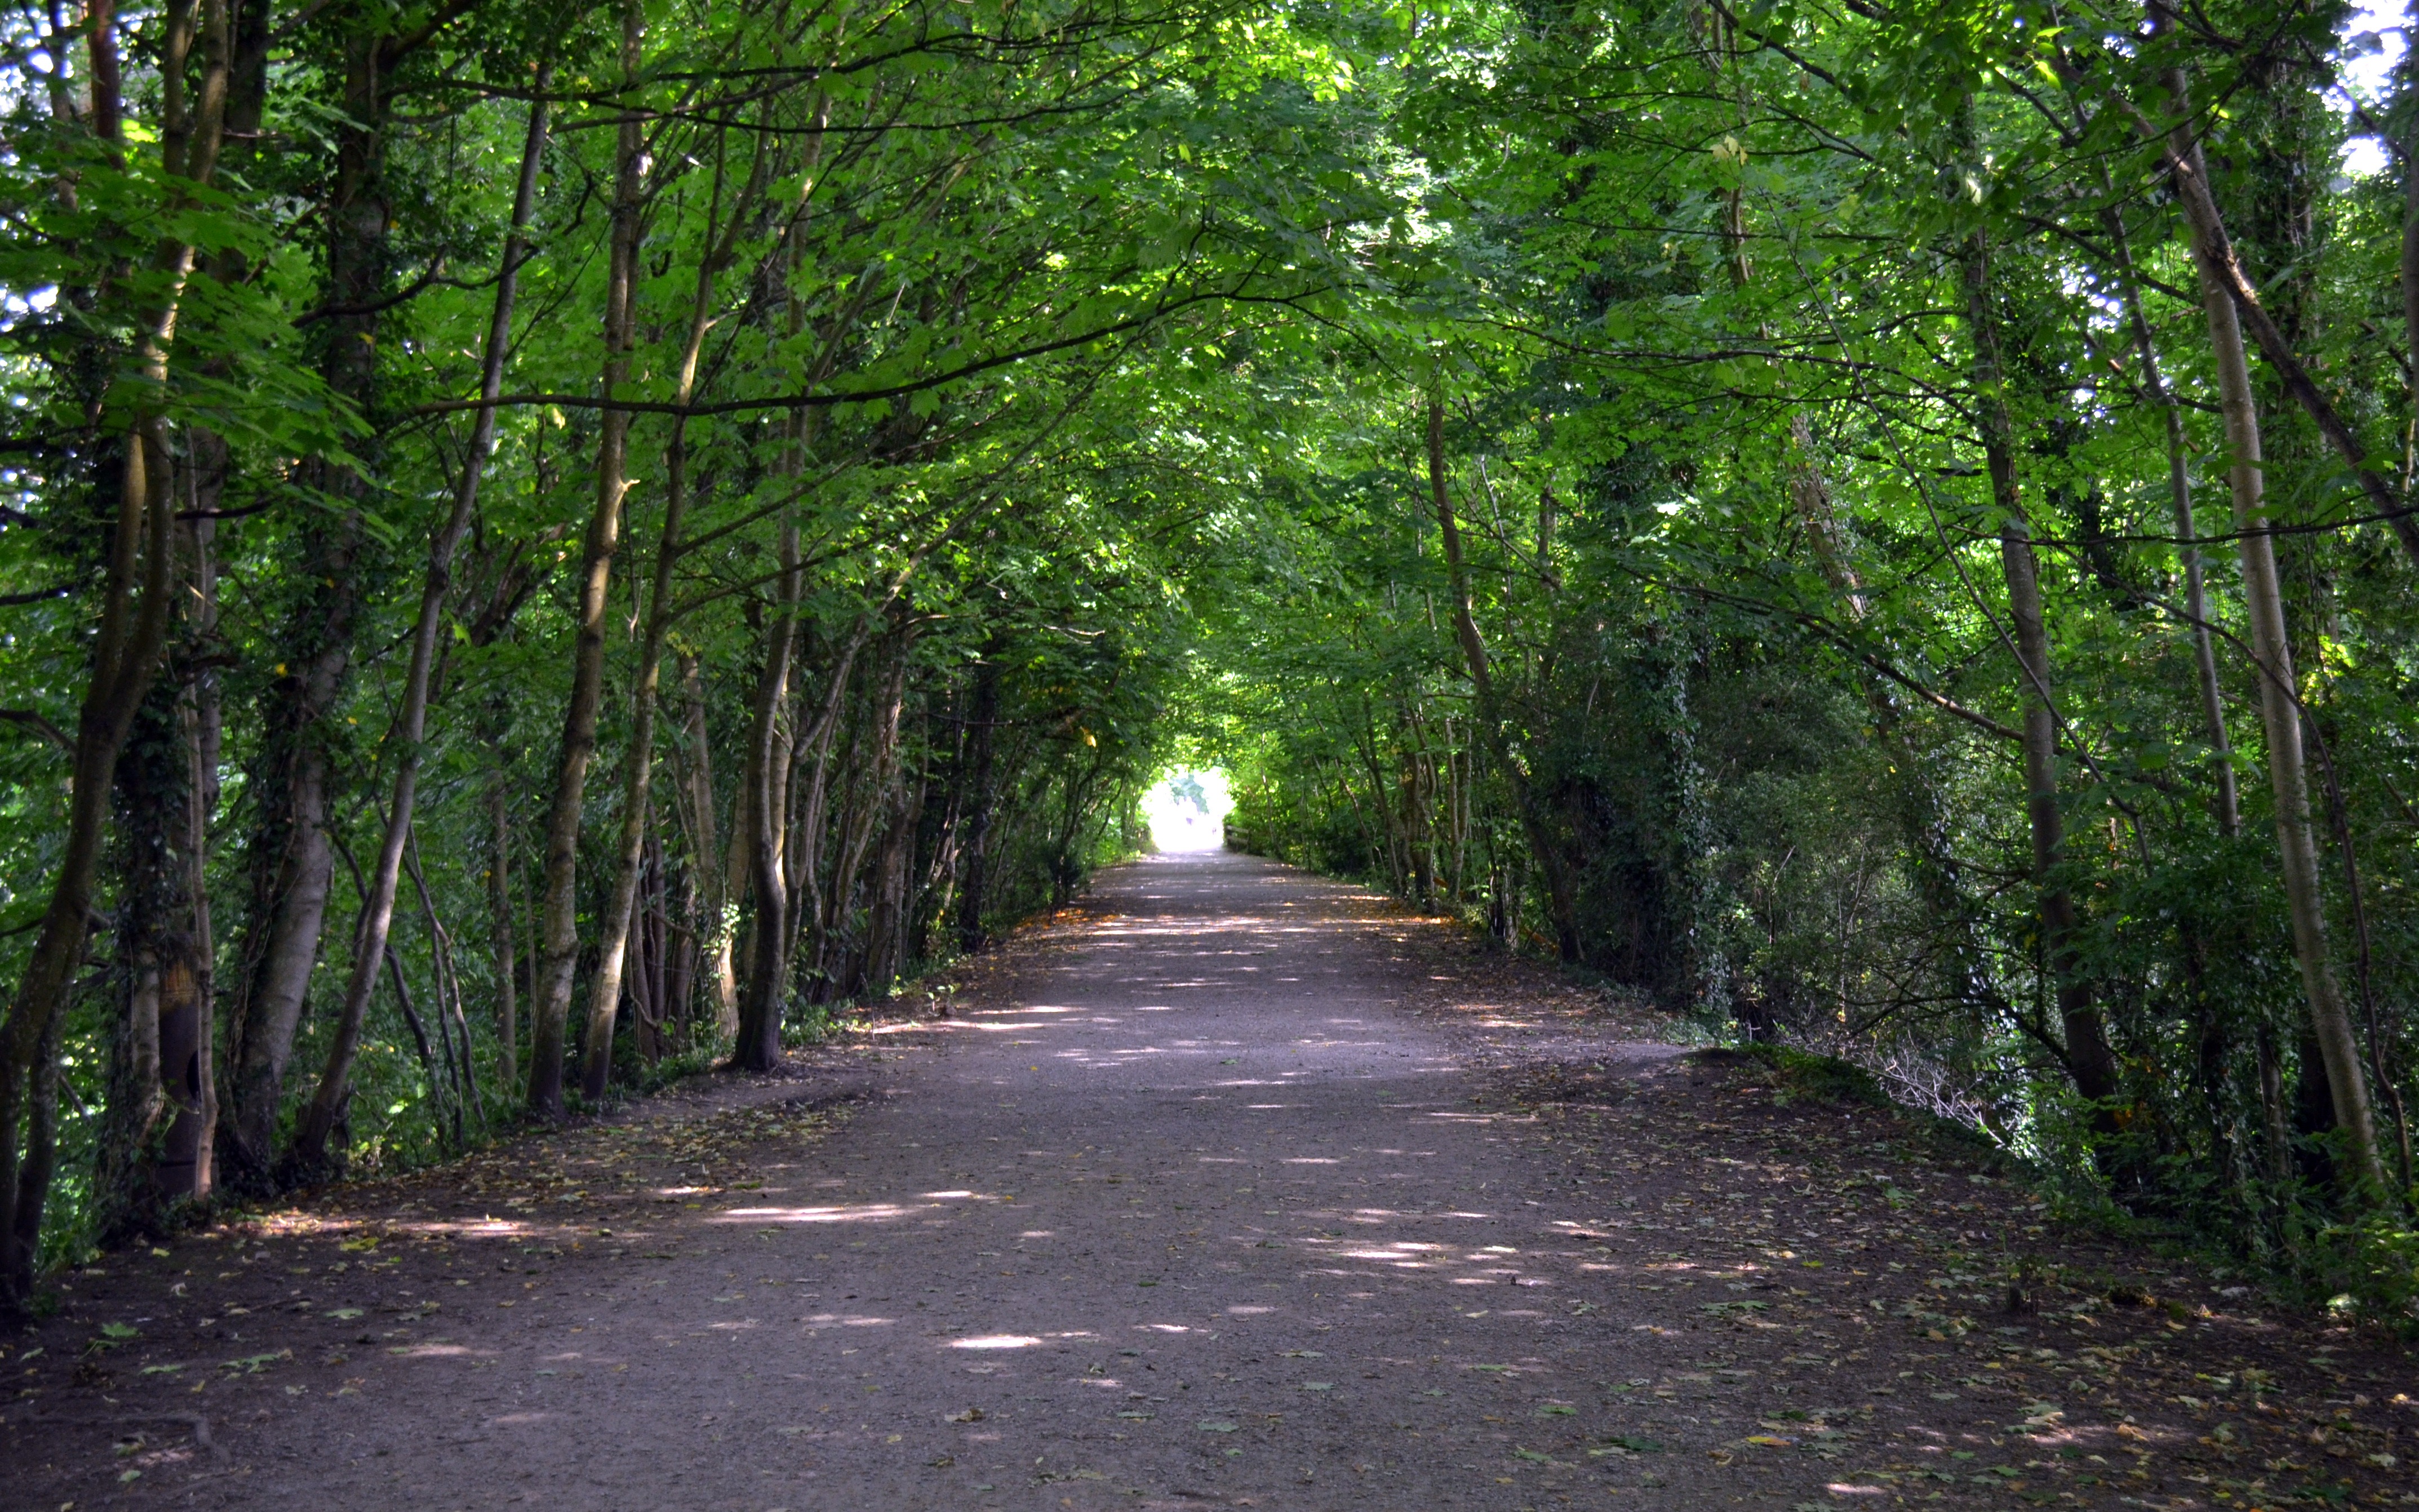
tree, forest, path, light, trail, sunlight, leaf, tunnel, jungle, park, trees, cumbria, england, rainforest, deciduous, grove, woodland, habitat, ecosystem, the lake district, old growth forest, natural environment, woody plant, temperate broadleaf and mixed forest, temperate coniferous forest, nonbuilding structure